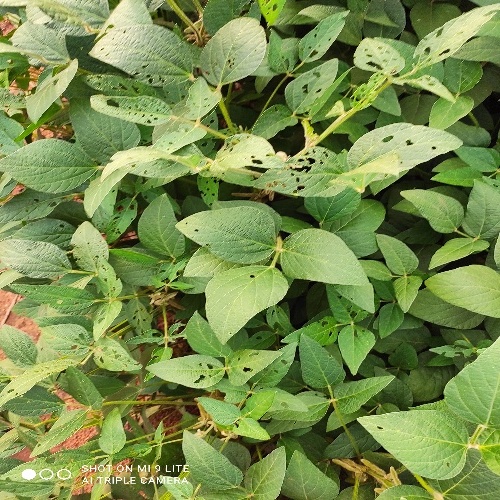
Label: Caterpillar